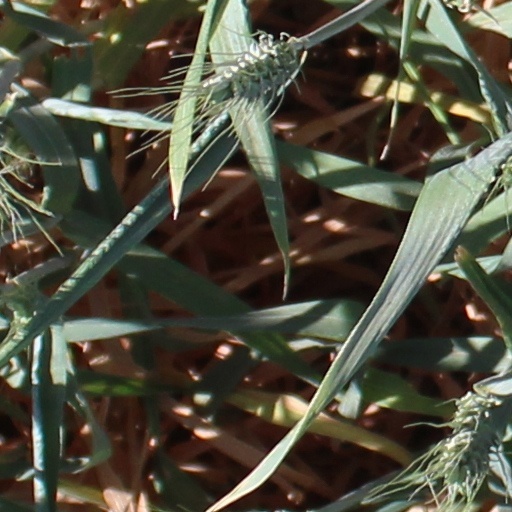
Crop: wheat